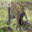
Label: leopard